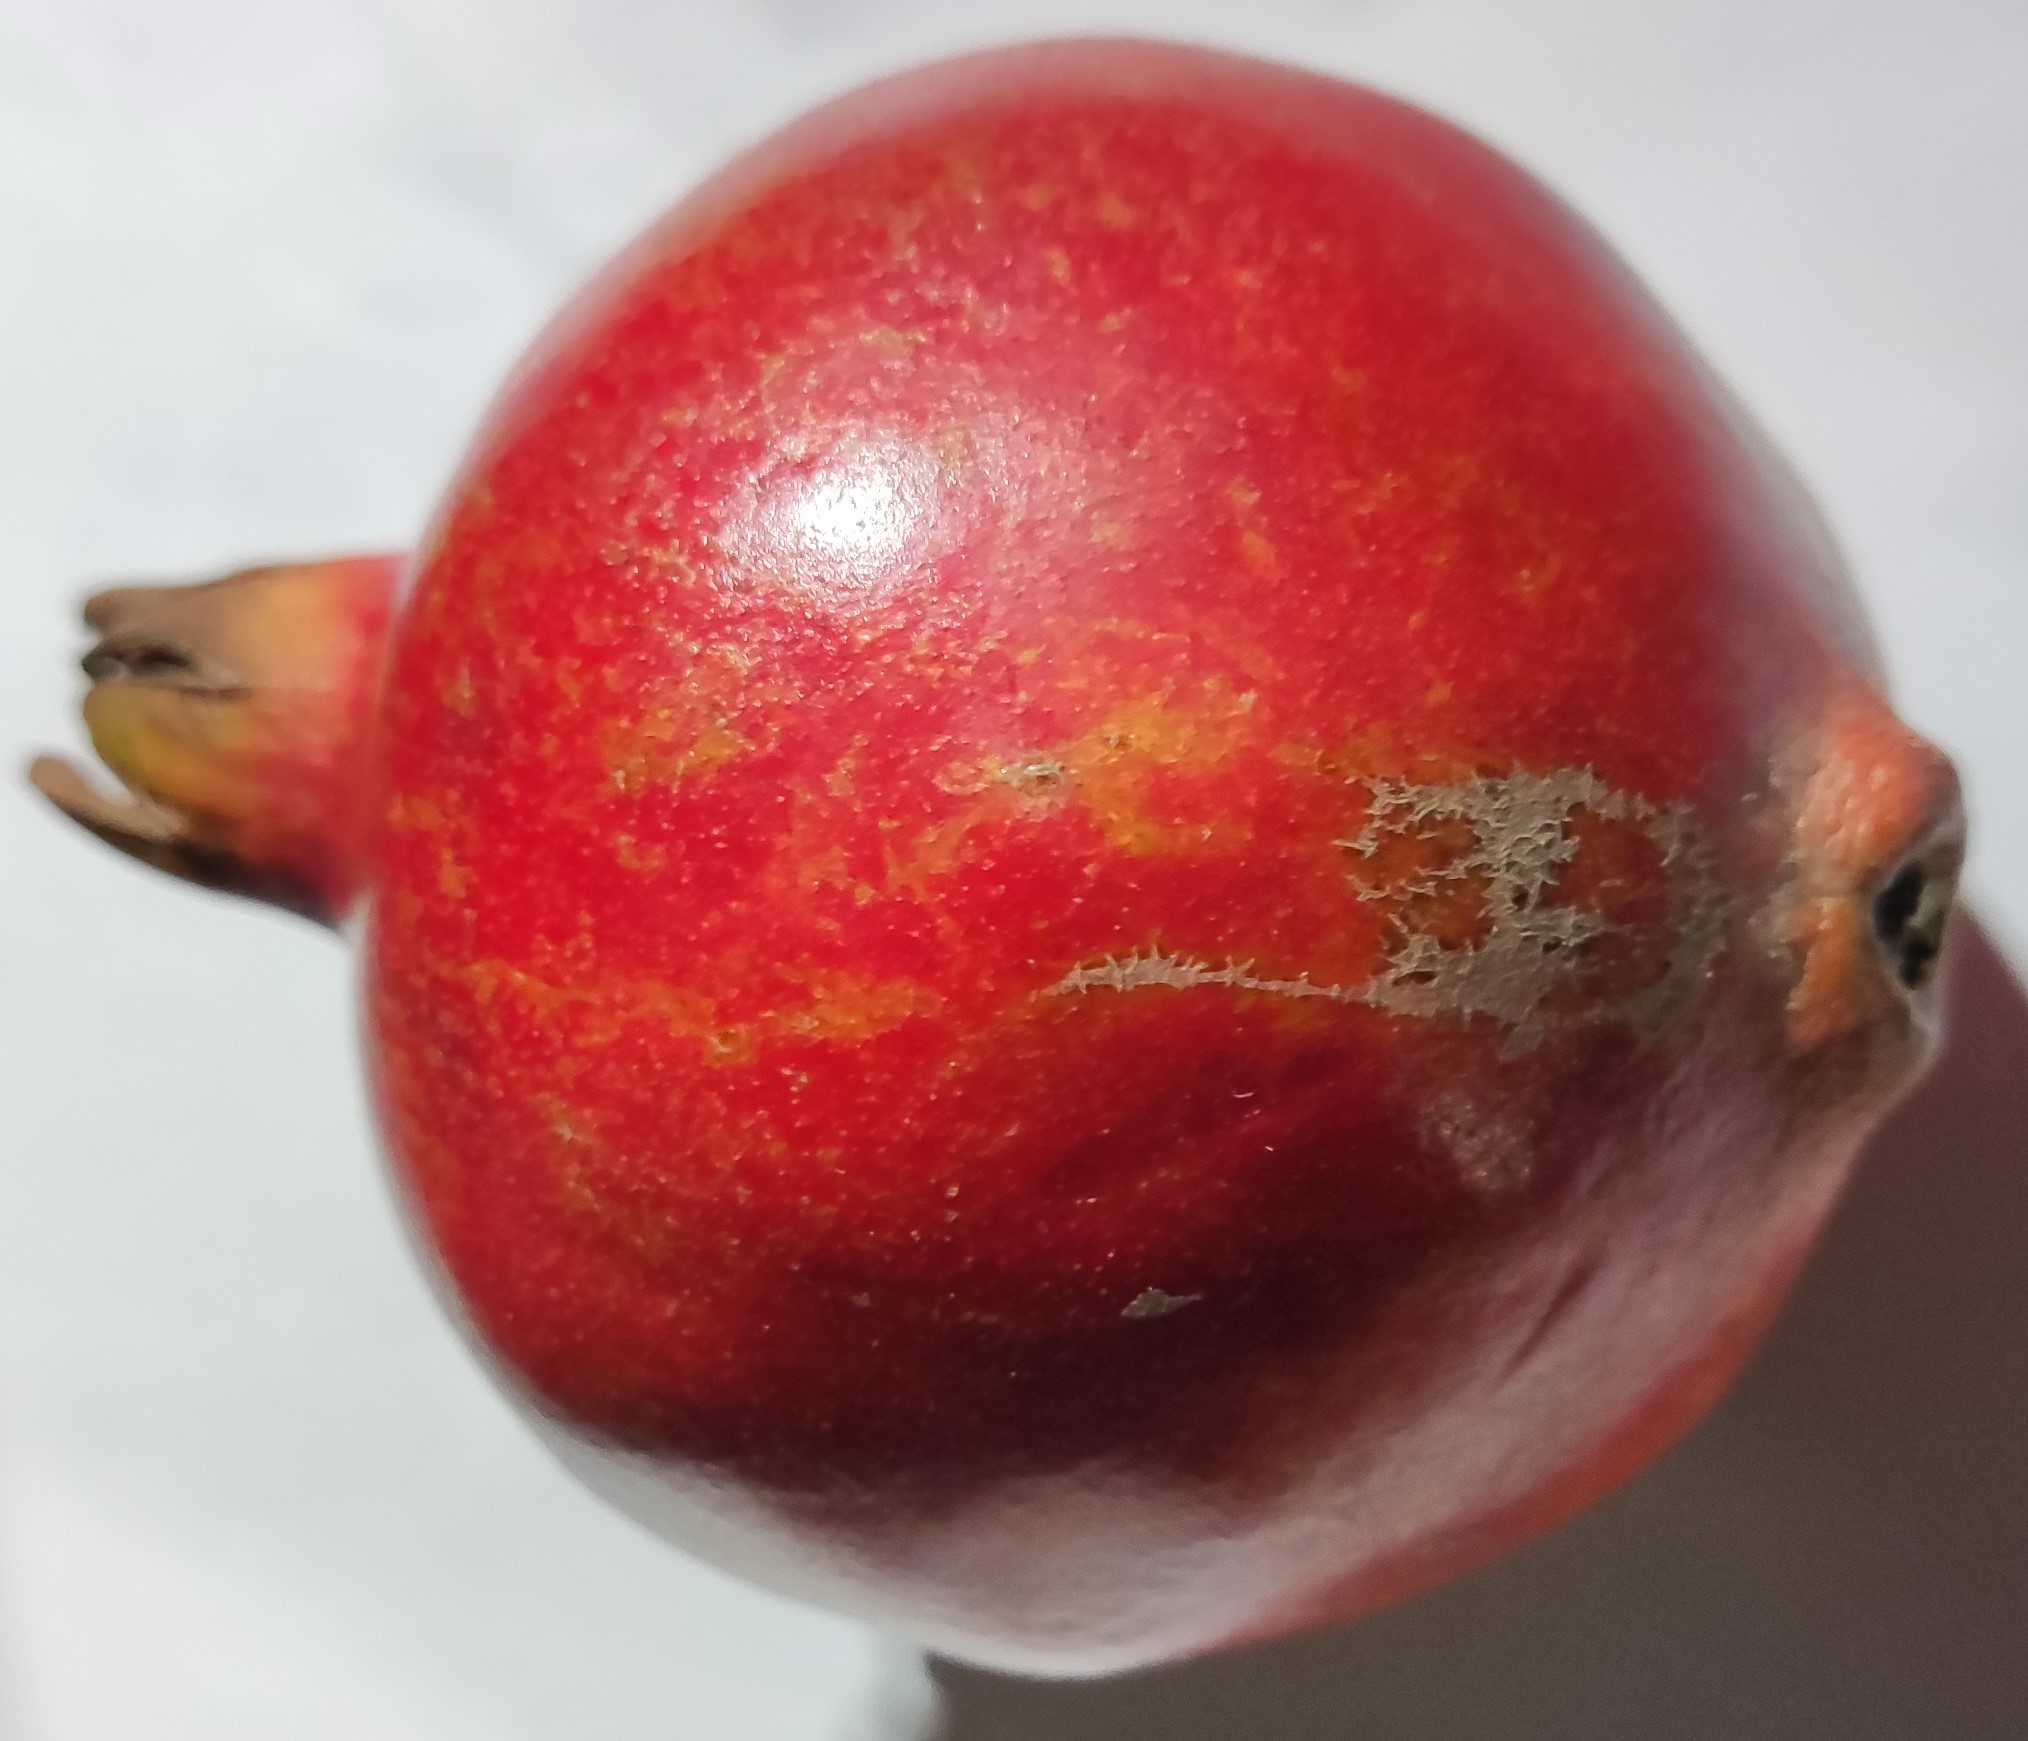
Fruit: pomegranate
Condition: fresh